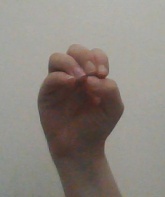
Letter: ha